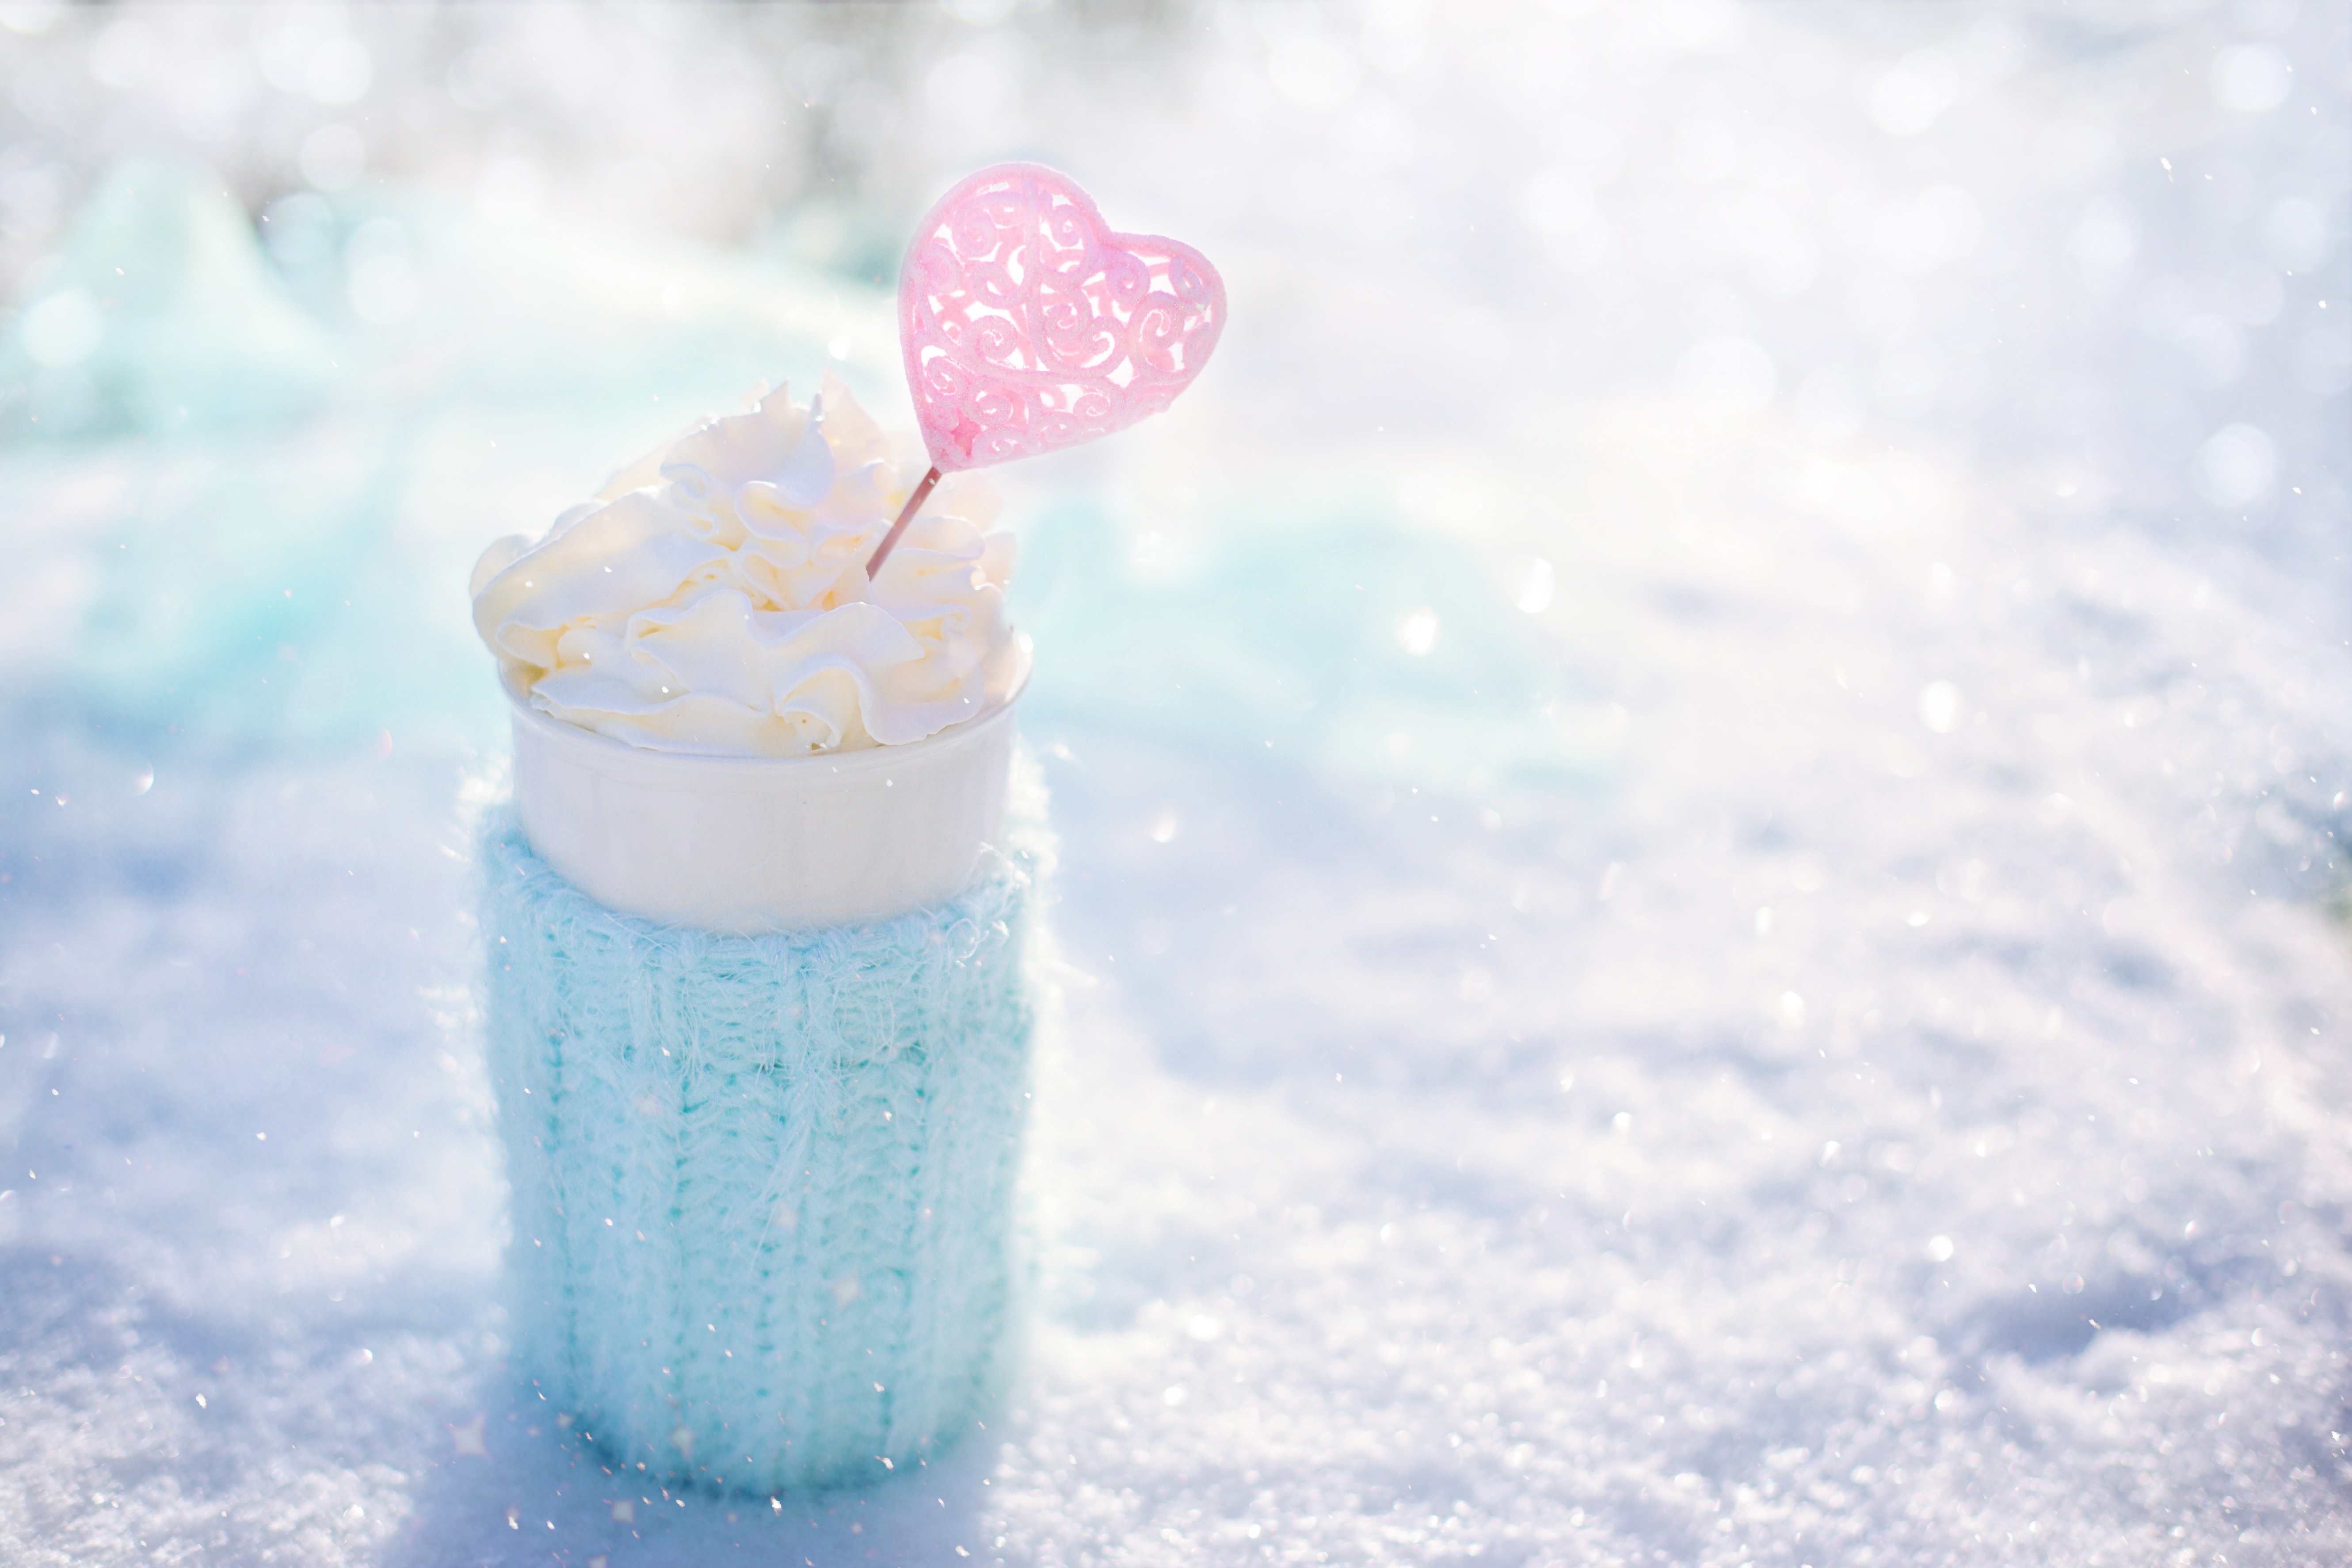
water, snow, cold, winter, coffee, sweet, morning, flower, hot chocolate, ice, food, snowy, beverage, drink, blue, chocolate, mug, dessert, cream, delicious, whipped cream, hot, valentine, frosty, freezing, flavor, valentine's day, warm beverage, warm and cozy